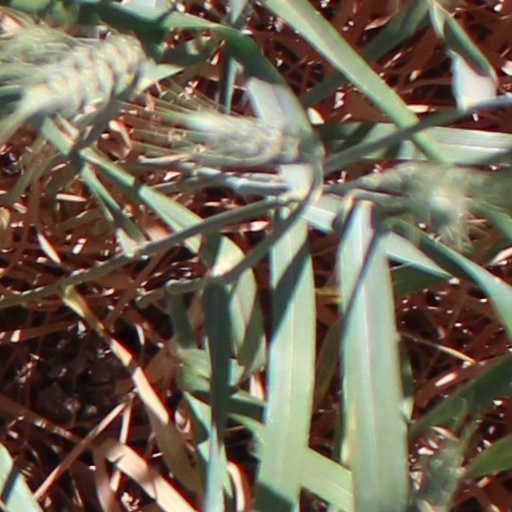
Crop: wheat